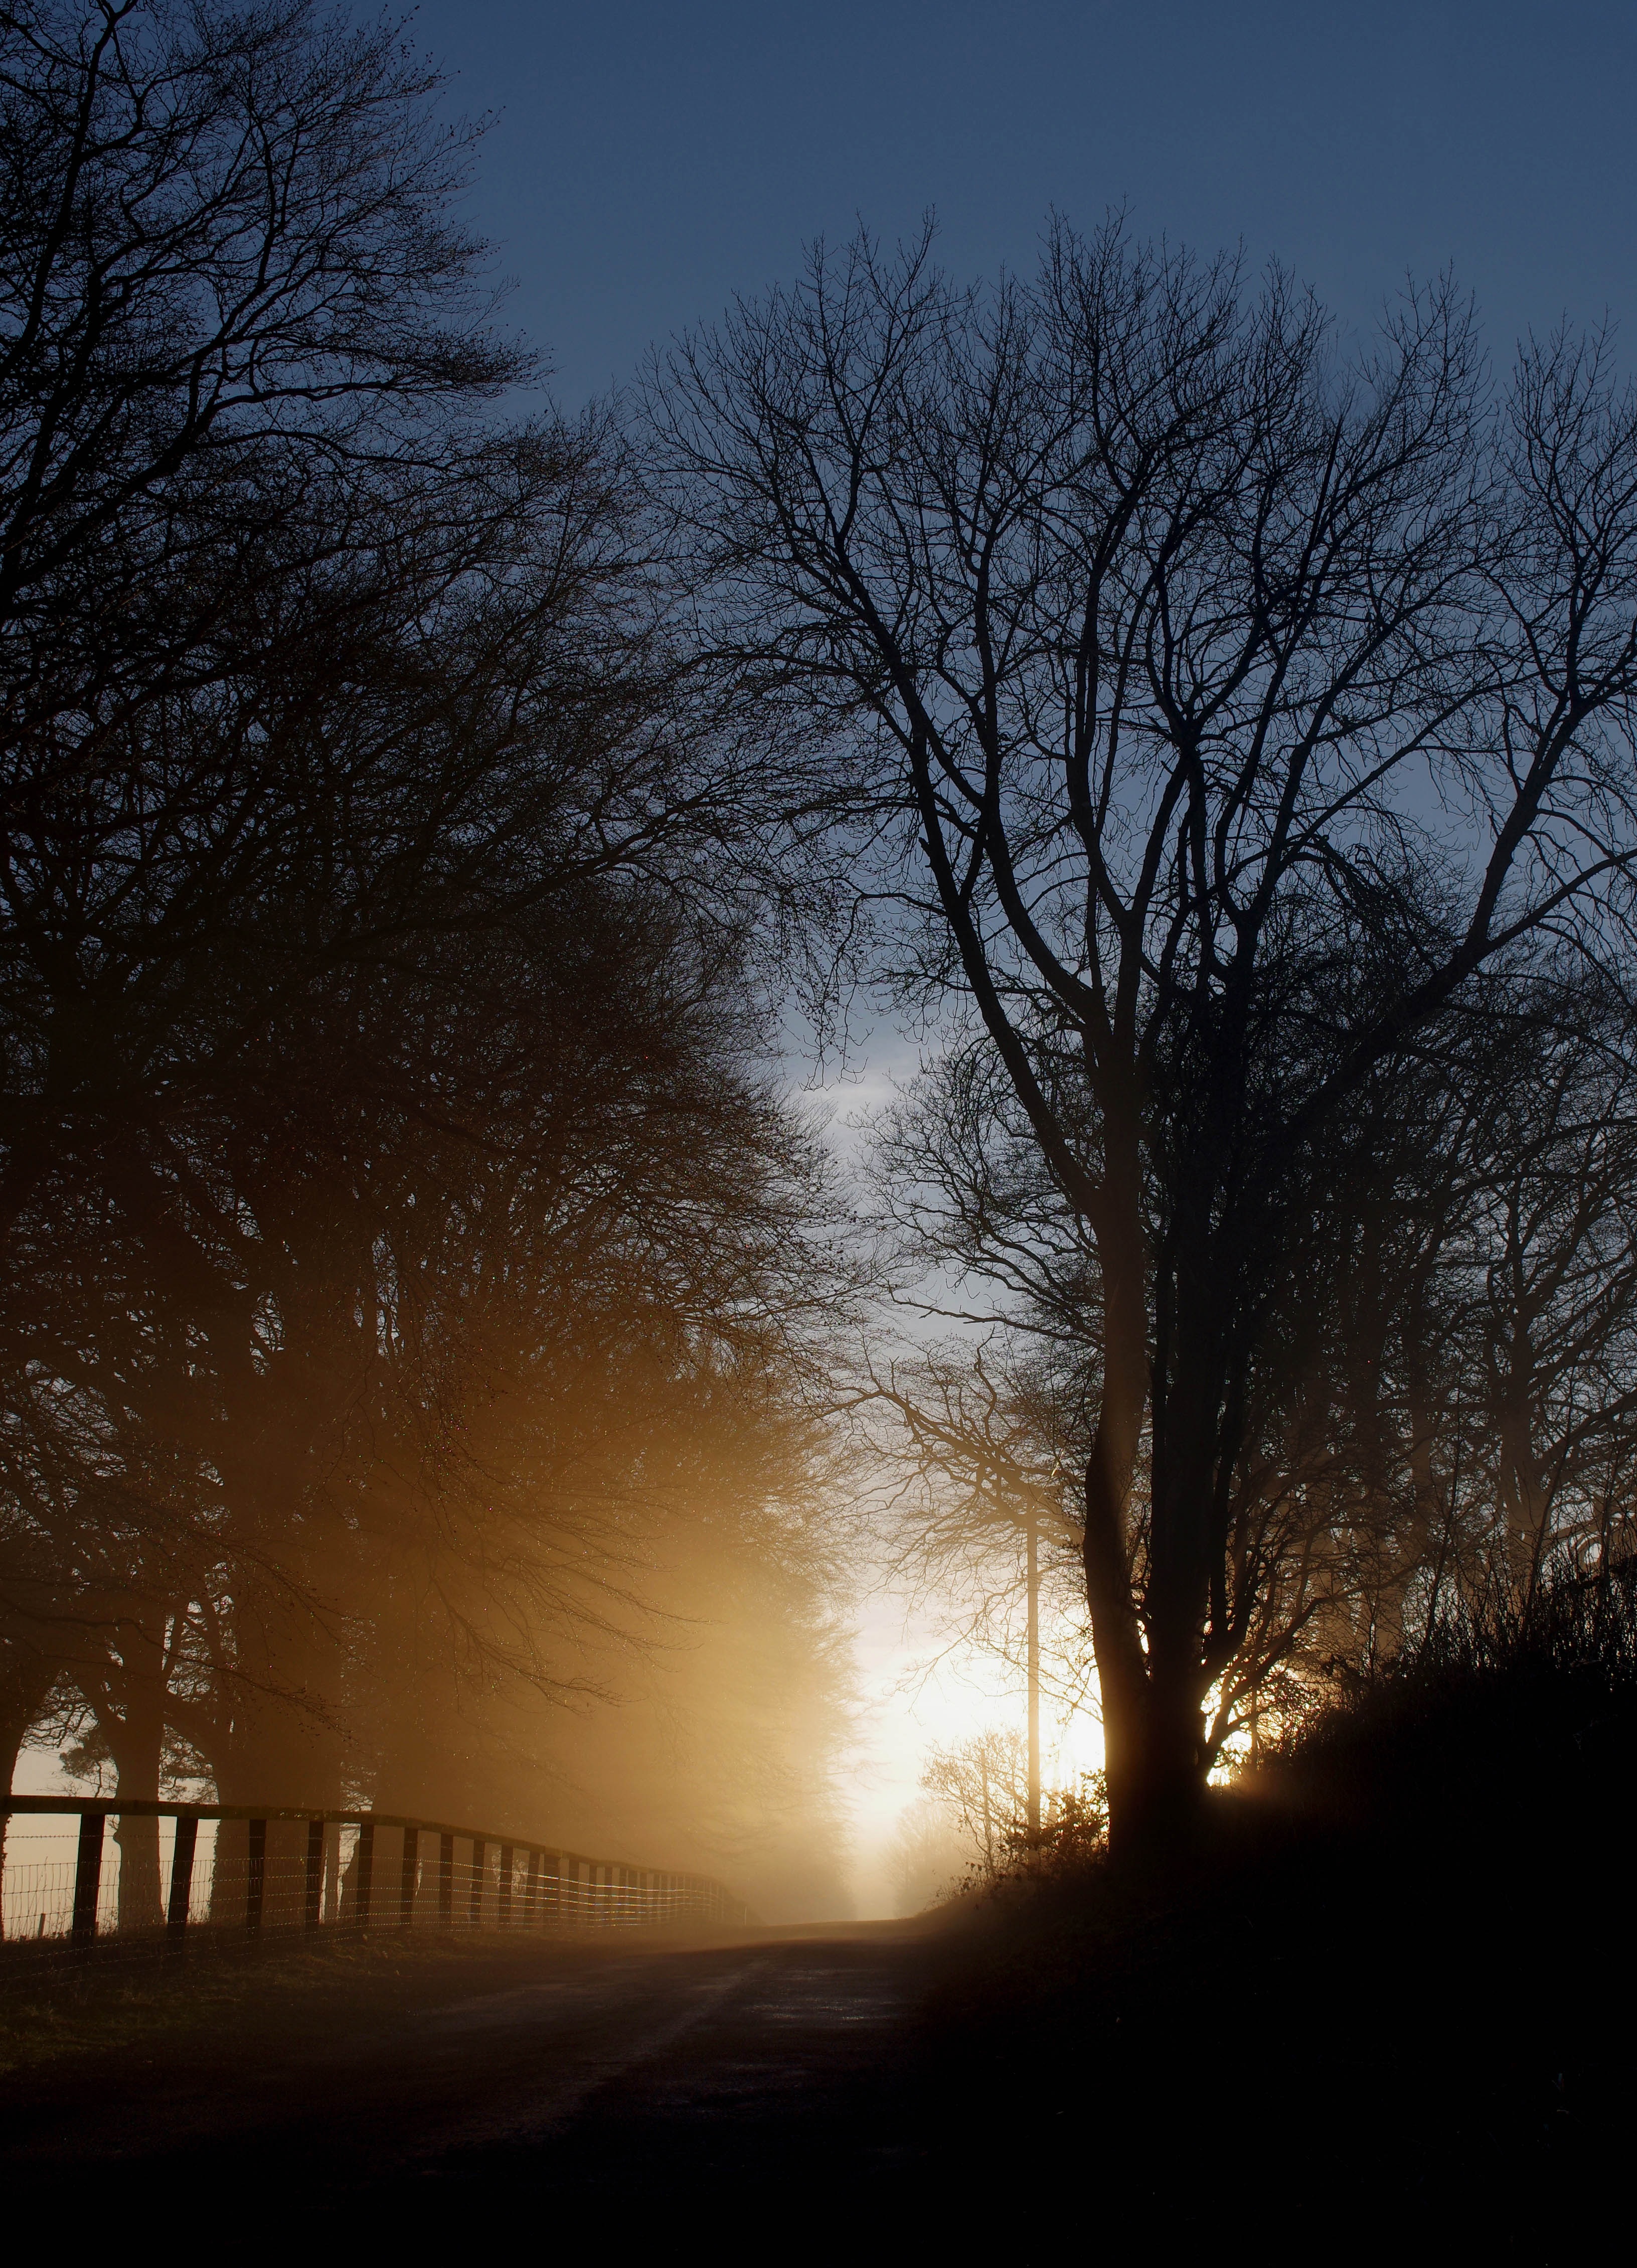
landscape, tree, nature, outdoor, branch, snow, winter, light, plant, sky, sun, fog, sunrise, sunset, mist, night, sunlight, morning, frost, dawn, atmosphere, summer, dusk, evening, natural, weather, darkness, season, scene, freezing, atmospheric phenomenon, woody plant